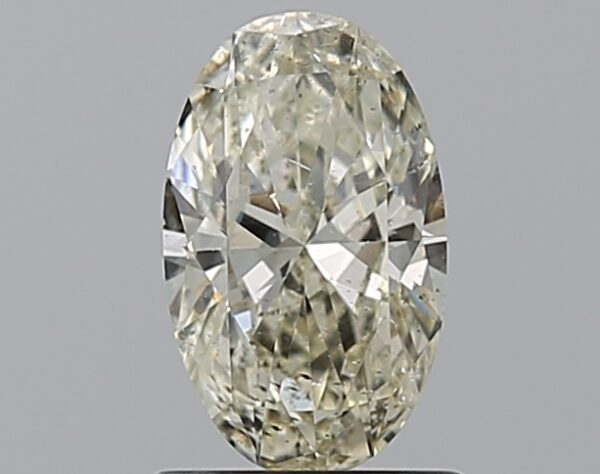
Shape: oval
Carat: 0.91
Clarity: SI2
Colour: M
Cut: EX
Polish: EX
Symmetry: VG
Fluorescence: N
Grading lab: GIA
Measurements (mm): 8.44 x 5.15 x 3.05